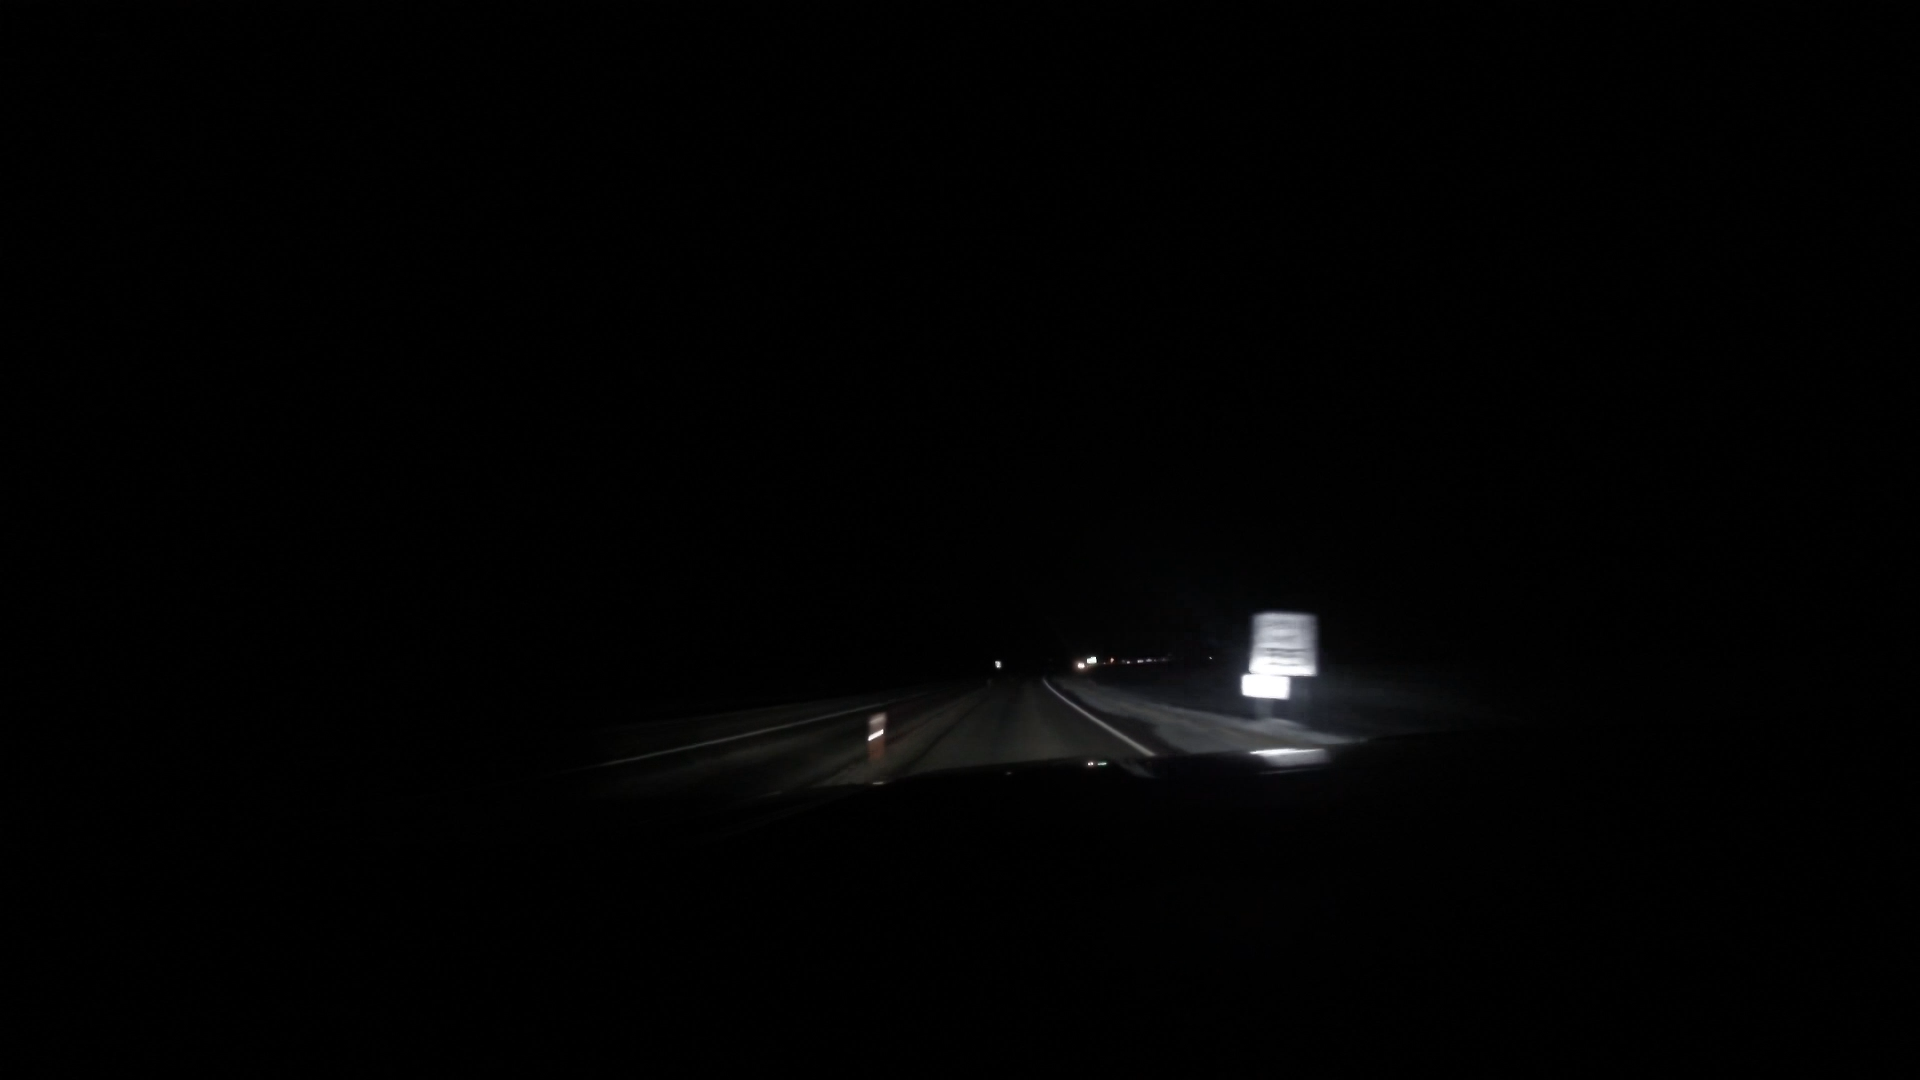
Speed limit sign label: mph55